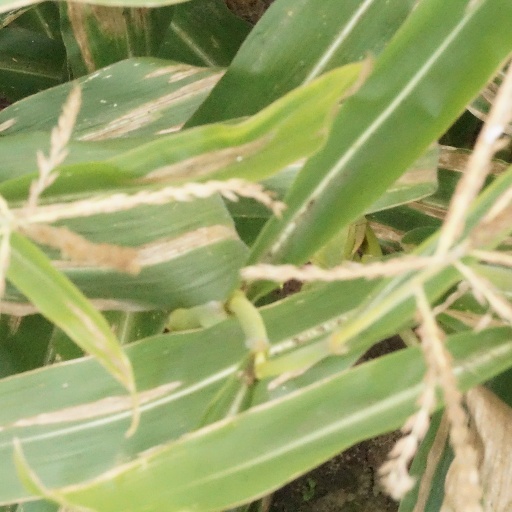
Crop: maize; corn